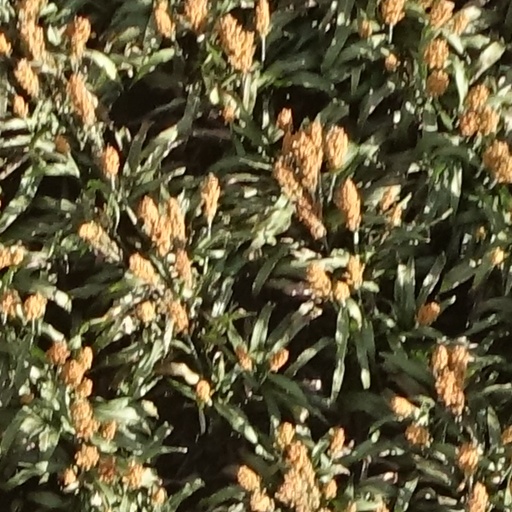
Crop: sorghum